Marcus Armstrong

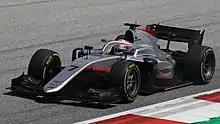
Armstrong driving for Hitech Grand Prix during the 2022 Spielberg Formula 2 round.

For the 2021 season, Armstrong moved to DAMS to partner Roy Nissany. Having topped the final day of pre-season testing, while saying that "the intensity is really high". He qualified in 13th, and his sprint race 1 was relatively short as he suffered a power loss after just completing two laps. In Sprint Race 2, he had another unfortunate race. He impressively made his way up to sixth place by lap 13 but two laps later, the safety car was deployed due to a collision. He stayed out, and dispatched Bent Viscaal for second place during the restart. However, rivals on fresher tyres passed him and he eventually finished in tenth. In the feature race, Armstrong had a good beginning half of the race, as he was up to fourth by lap 8. He made a timely pit stop under the safety car and led the field. However, during the restart he dropped two places to Oscar Piastri and Richard Verschoor. He lost a few more places and capped off the race in fifth place. In Monaco, he qualified 14th and made up two places at the start of the first sprint. He inherited a place following Christian Lundgaard's retirement. On the final lap, he made a divebomb on Jehan Daruvala into the penultimate corner, sending him up to tenth and giving him reverse pole for the second sprint. Unfortunately, Armstrong was forced to start from the pit lane due to a car problem. Further issues continued and he dropped out of the race on lap 3. In the feature race, whilst running tenth, he collided with Jüri Vips, the Estonian driver shoving him into the wall and capping off a miserable weekend for Armstrong.